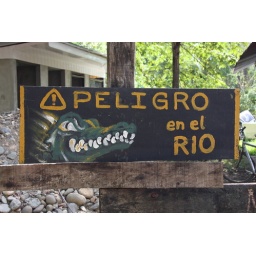
Warning sign near the river in Dominical.